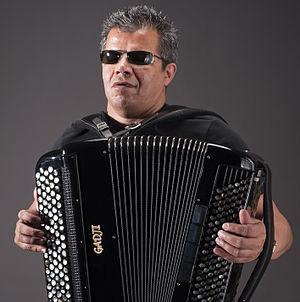
Marcel Loeffler , accordéoniste de Jazz, joue sur les accordéons Gadji
Marcel Loeffler est un accordéoniste de jazz né le 7 août 1956 à Haguenau dans une famille de musiciens au sein de la communauté Sinté appelée « manouche ». Dans l’est de la France, les Loeffler comme les Reinhardt ou les Schmitt font partie de ces grandes familles qui ont engendré des musiciens de grand talent.